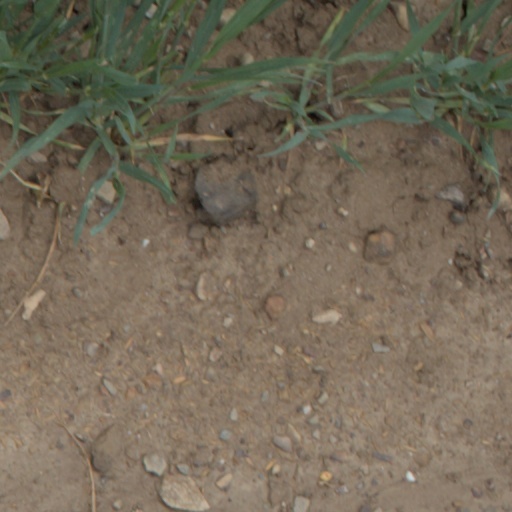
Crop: wheat